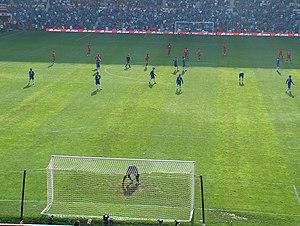
Les lois du jeu, ou lois du football, sont les règles du football régies par l'International Football Association Board, un organisme indépendant composé des quatre fédérations du Royaume-Uni ainsi que de la Fédération internationale de football association, à parité de voix, et qui veille à leur application uniforme dans le monde lors des différentes compétitions. Depuis l'origine elles comprennent les mêmes 17 lois. Des annexes s'étaient rajoutées au fil du temps, mais elles sont intégrées dans diverses parties des 17 lois en 2017.